Pathankot airstrike

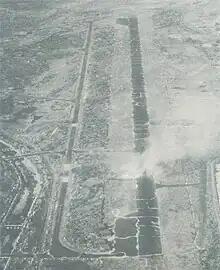
Pathankot airbase in the aftermath of the raid captured by a Pakistani reconnaissance aircraft

The Pathankot airstrike was a key aerial operation of the Indo-Pakistani war of 1965. It took place on the evening of 6 September 1965, when the No. 19 Squadron of the Pakistan Air Force attacked and destroyed the Indian Air Force base at Pathankot. It is considered as the PAF's most successful air raid to date, as well as one of the most successful post-WW2 air raids.